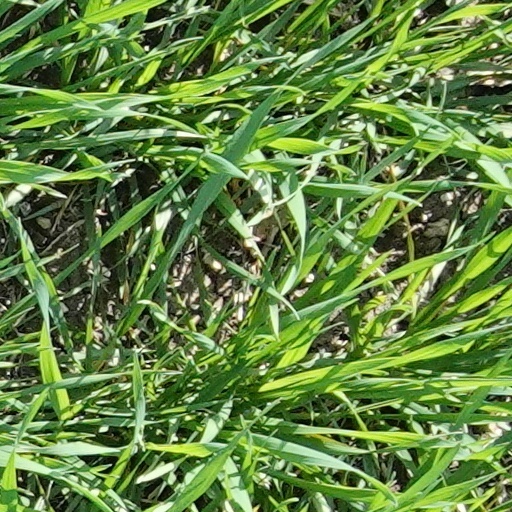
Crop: wheat